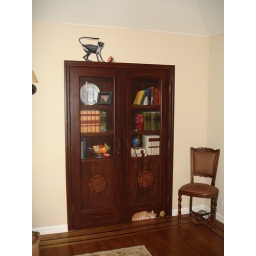
Closet doors I painted for a family in San Marino. The Doors were white when I started